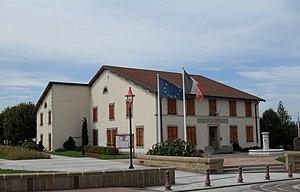
La mairie de Chavelot
Chavelot est une commune française située dans le département des Vosges, en région Grand Est.